Hernando de Lerma

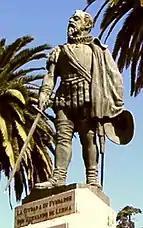
Hernando de Lerma

Hernando de Lerma Polanco (born November 1, 1541) was a conqueror, politician, lawyer and city founder from Salta, Argentina.